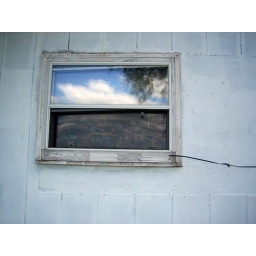
See the beauty of God's sky reflected in the newly primed house in Dixon.